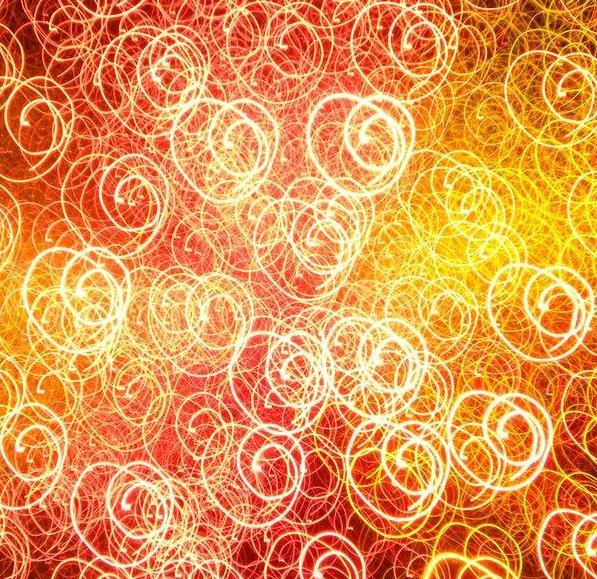
Texture: swirly